Chemical biology

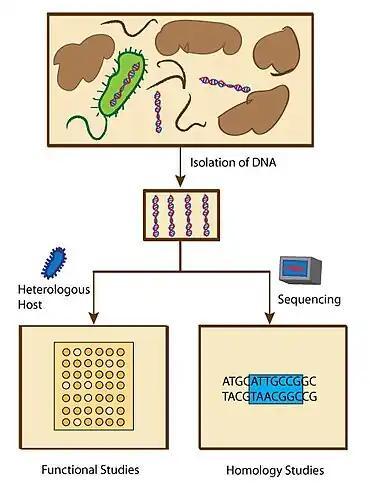
Overview of metagenomic methods

Functional or homology screening strategies have been used to identify genes that produce small bioactive molecules. Functional metagenomic studies are designed to search for specific phenotypes that are associated with molecules with specific characteristics. Homology metagenomic studies, on the other hand, are designed to examine genes to identify conserved sequences that are previously associated with the expression of biologically active molecules.